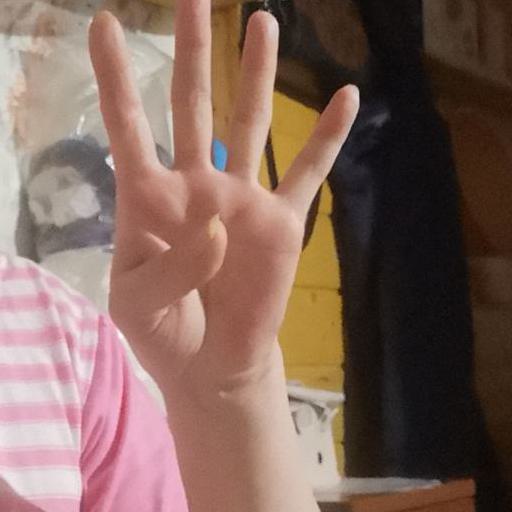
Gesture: four